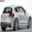
Label: automobile